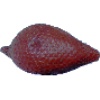
Label: salak